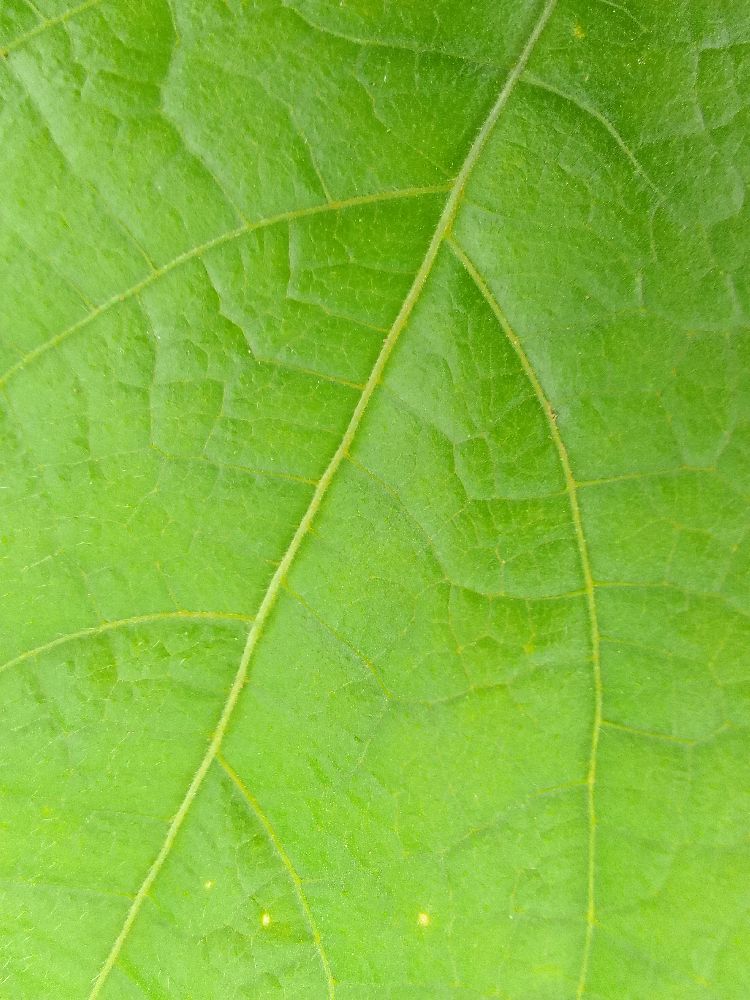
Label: healthy